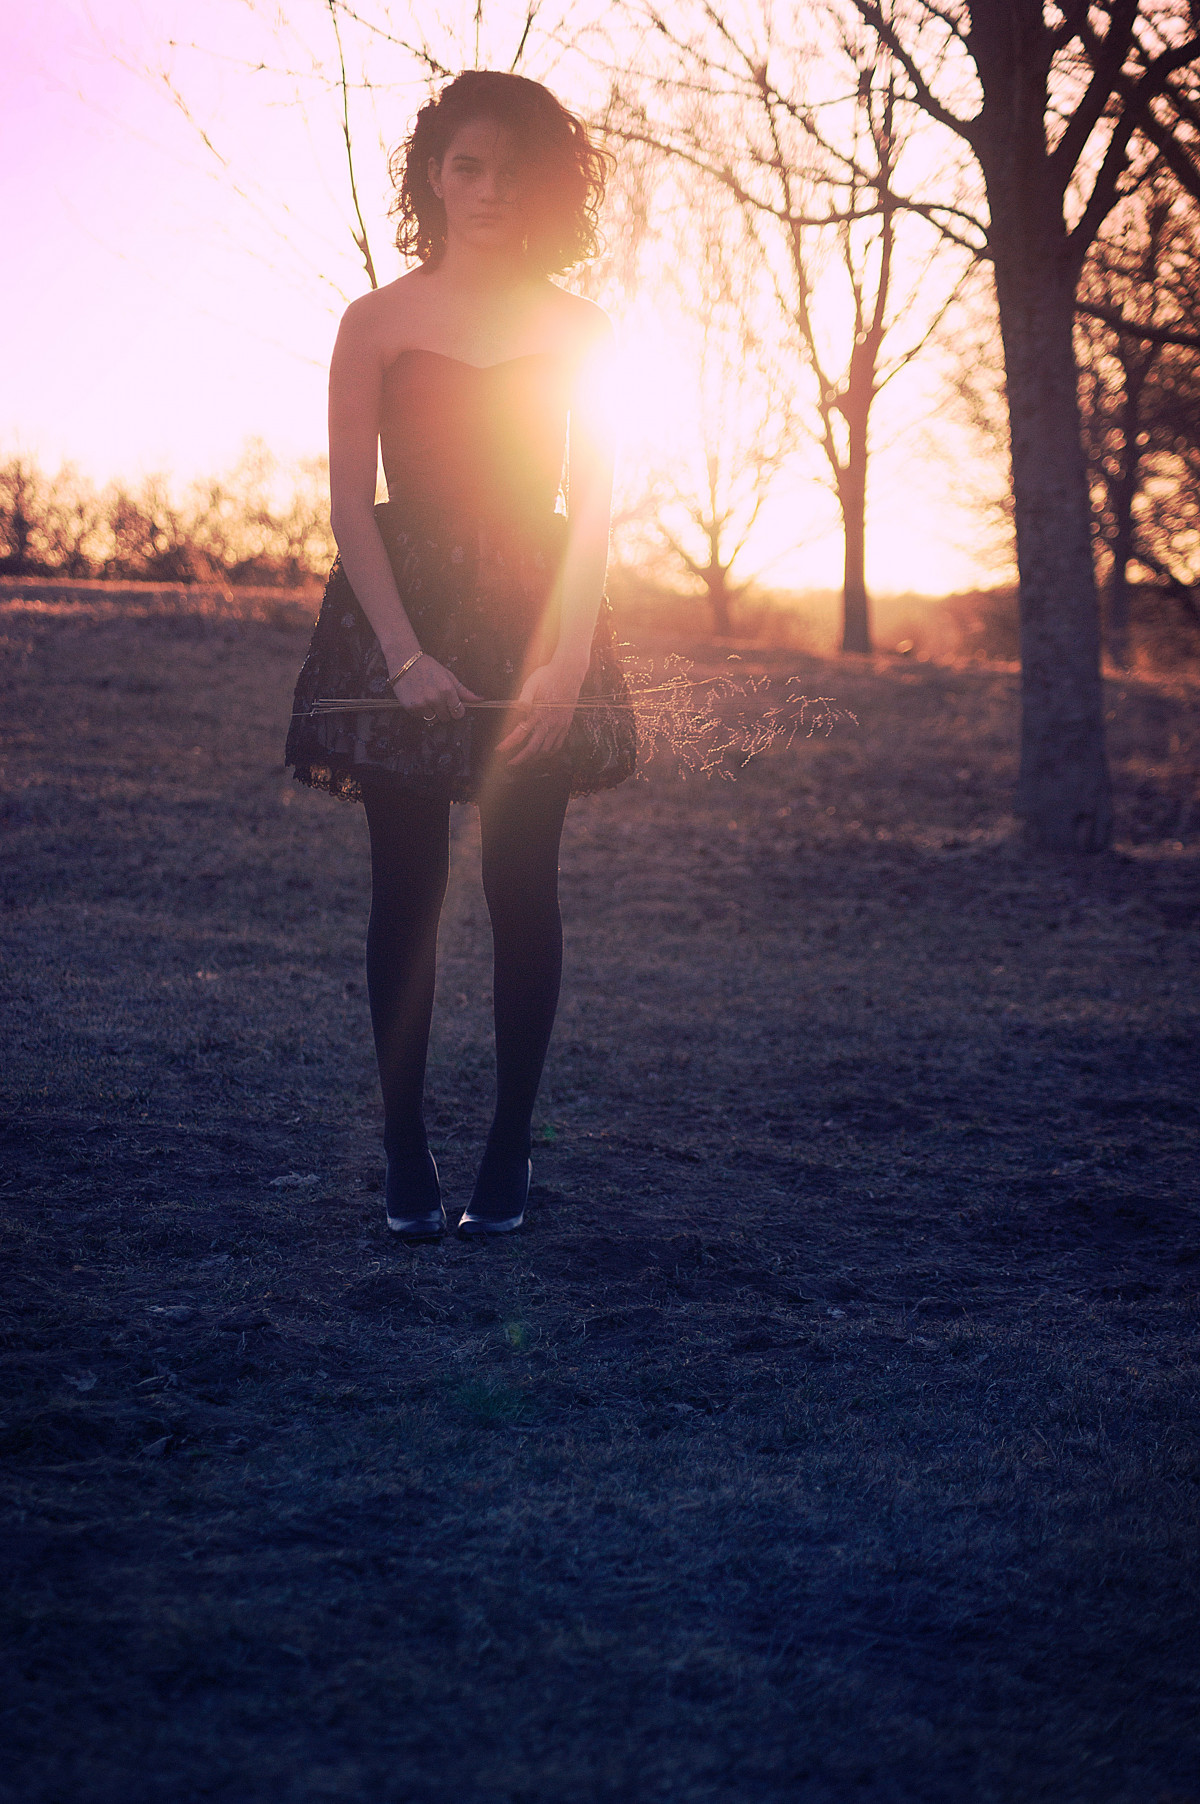
Tags: girl, sunset, sunlight, morning, evening, spring, reflection, darkness, season, photograph, beauty